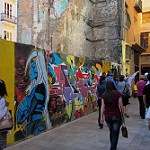
Scene: Outdoor